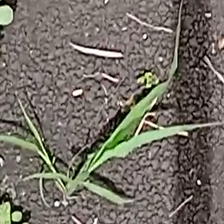
Weed species: Digitaria_SP_(Digitaria Sanguinalis )